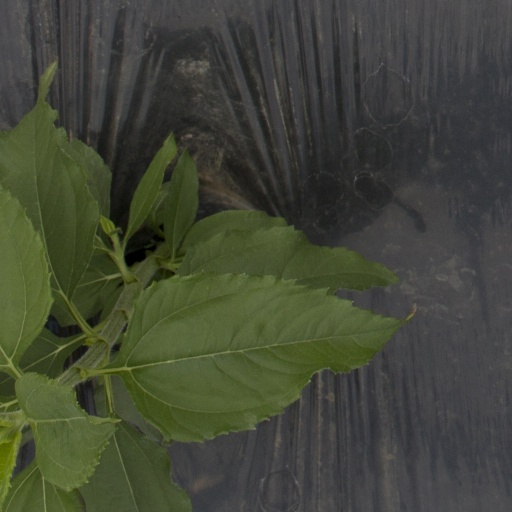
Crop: Jerusalem artichoke